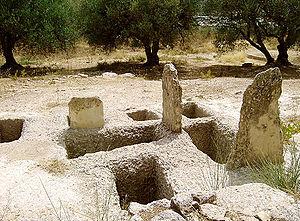
La nécropole de Fourni ou Phourni est un site archéologique de Crète, en Grèce situé sur la colline du même nom, au nord-ouest de la ville d'Archánes à une quinzaine de kilomètres au sud d’Héraklion.